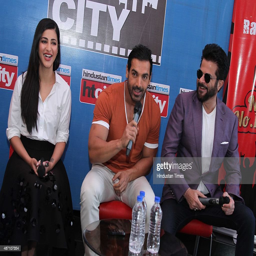
actors during an exclusive interview for the promotion .